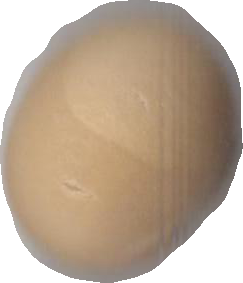
Variety: Grobogan